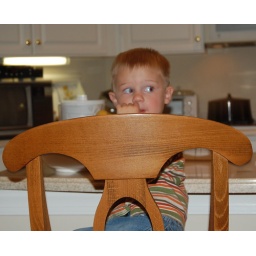
Luke in the big person chair